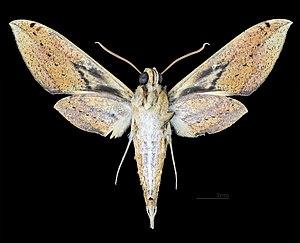
Cechenena pollux est une espèce d'insectes lépidoptères de la famille des Sphingidae, sous-famille des Macroglossinae, tribu des Macroglossini, sous-tribu des Choerocampina et du genre Cechenena.